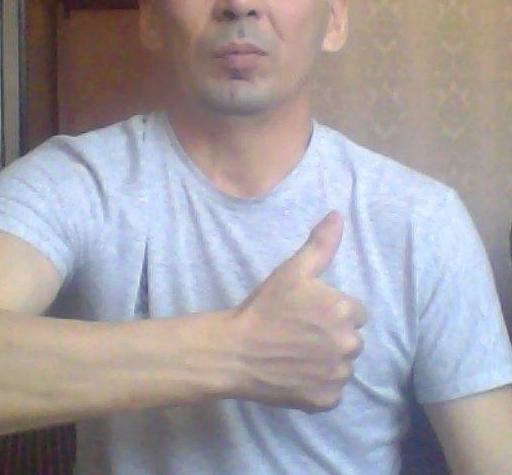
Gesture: like